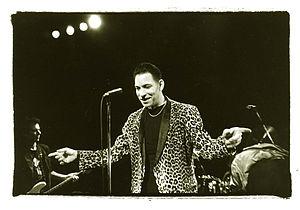
Robert Gordon est un chanteur américain né le 29 mars 1947 dont les genres musicaux vont du rock 'n' roll, country et rockabilly. Il participe au renouveau du Rockabilly dans les années 1970 en reprenant des adaptations des œuvres de Johnny Burnette, Billy Lee Riley, Eddie Cochran, Gene Vincent, Sanford Clark, Jack Scott, Elvis Presley, Bill Haley, Conway Twitty. Il se présente aux côtés d'autres artistes comme les Stray Cats, mais n'arrive pas à s'imposer face à cette vague qui a assuré la fortune de ses successeurs.